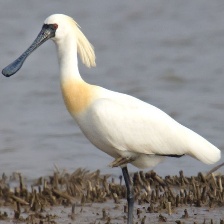
Species: BLACK FACED SPOONBILL
Scientific name: PLATALEA MINOR
ImageNet parent category: spoonbill